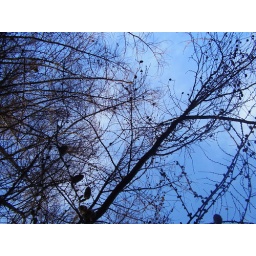
Fir cones against the blue sky